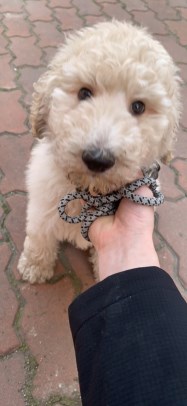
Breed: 316-n000118-standard_poodle